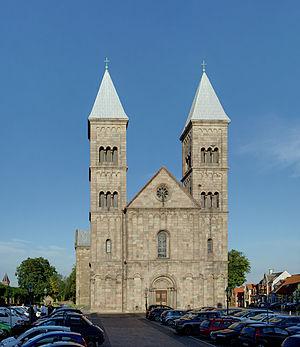
La cathédrale Notre-Dame est une cathédrale de l'Église du Danemark située dans la ville de Viborg, dans le nord de la péninsule du Jutland. Elle est l'une des églises les plus importantes du pays et le siège du diocèse de Viborg.